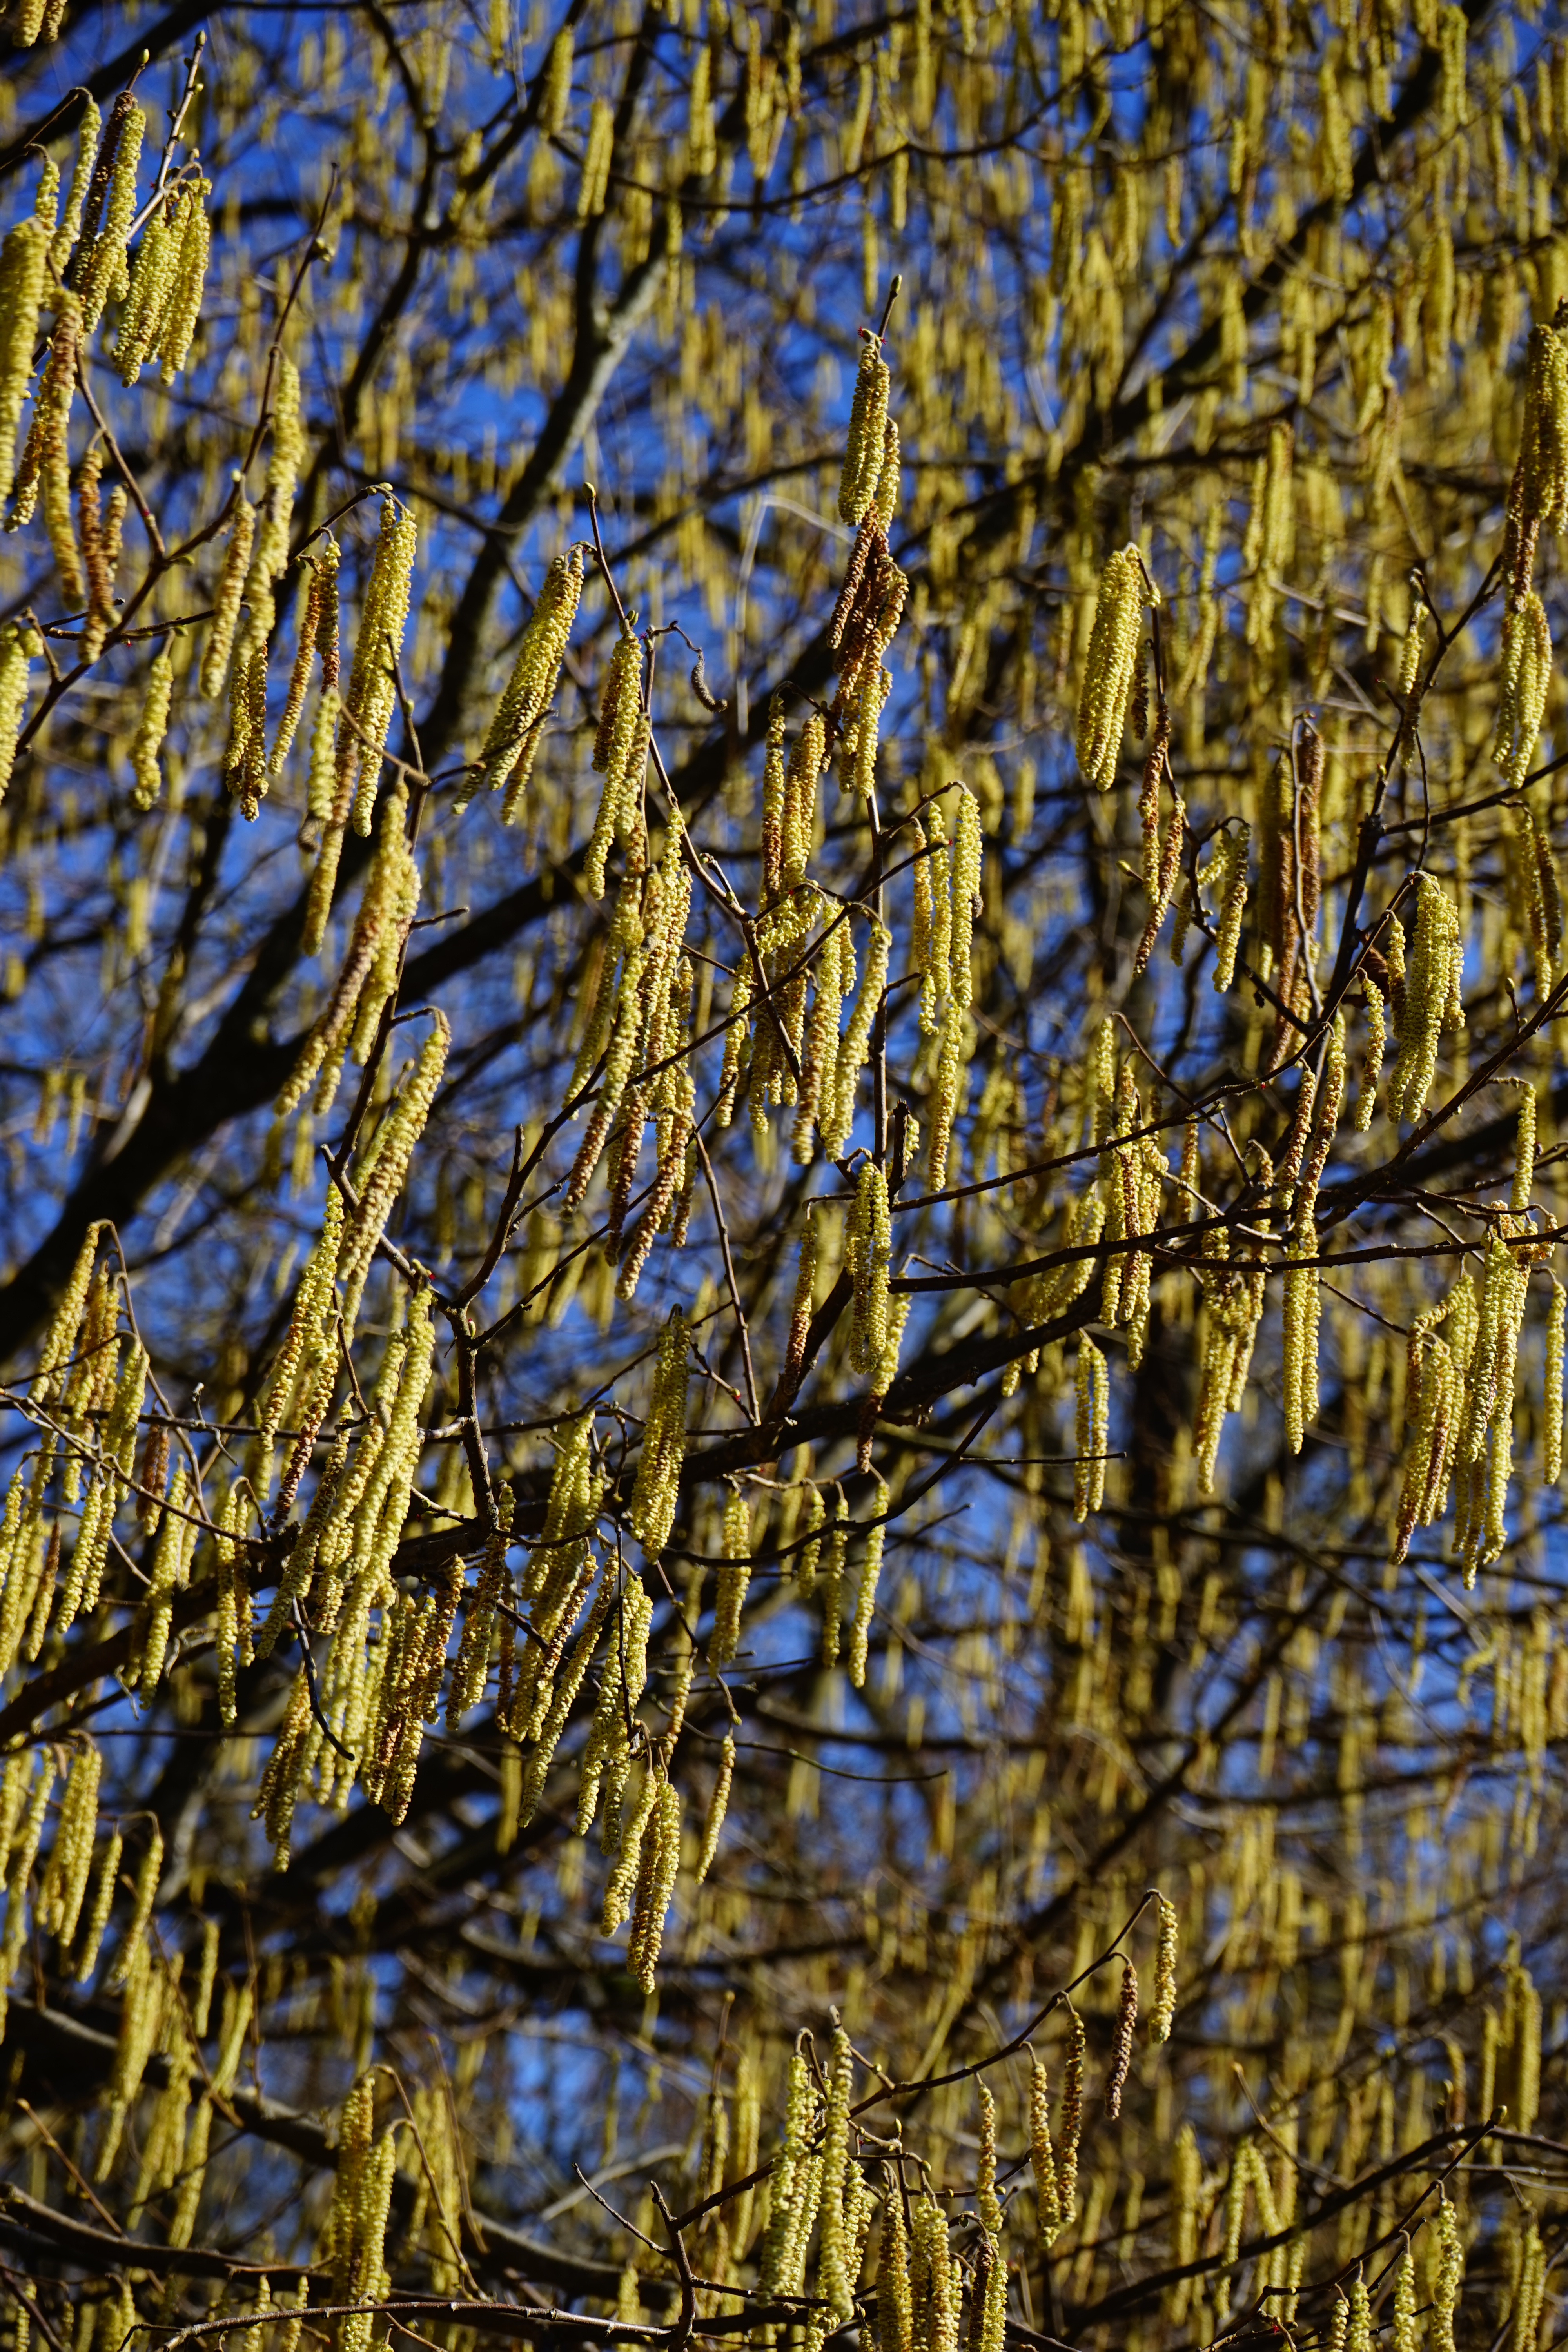
tree, nature, swamp, branch, plant, leaf, flower, trunk, bush, spring, reflection, kitten, birch, autumn, yellow, flora, season, sausage, wetland, betulaceae, hazelnut, hazel, common hazel, inflorescence, fr hlingsanfang, flowering plant, inflorescences, corylus avellana, birch greenhouse, woody plant, land plant, male blossom